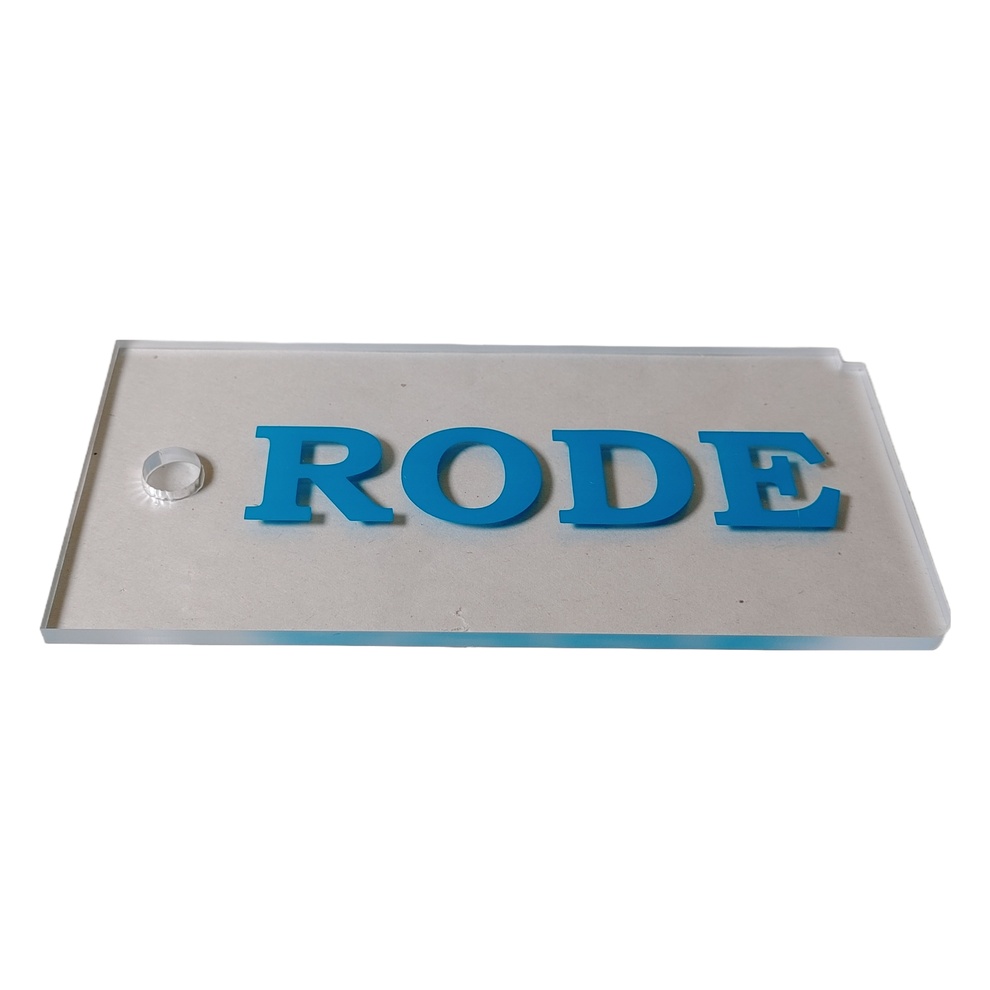
Rode Plexiglass Scraper 4mm AR66 (Plexi Scraper)
A standard tool in every wax box for glide waxing. Comes in 2 thickness options. 3mm for older skis where the base isn`t quite flat anymore and you need more flex in your scraper to remove more wax effectively. 4mm for flatter skis. Pick up a scraper sharpener to go with your scraper to keep it sharp for the best waxing experiences.
Brand: Canadian Wintersports
Category: Sporting Goods > Outdoor Recreation > Winter Sports & Activities > Skiing & Snowboarding > Ski & Snowboard Tuning Tools > Ski & Snowboard Wax Removers